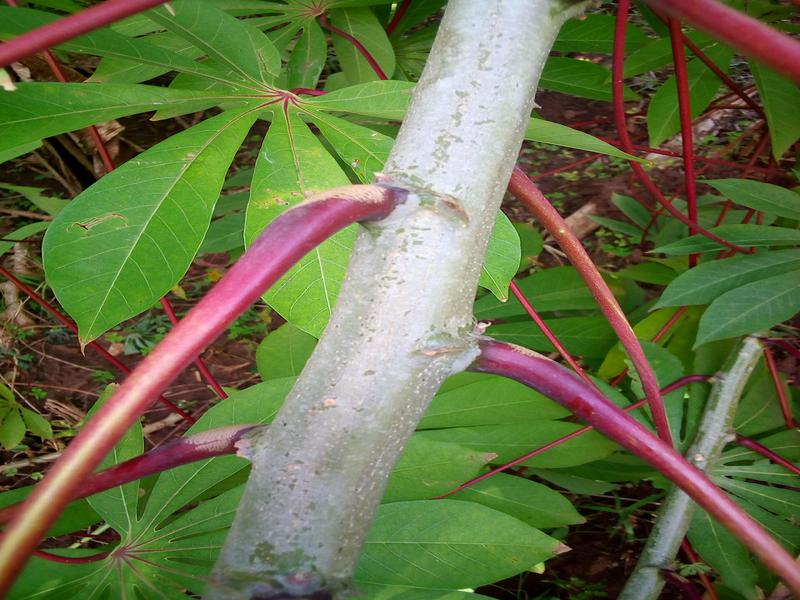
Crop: cassava
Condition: healthy